Mike Vrabel

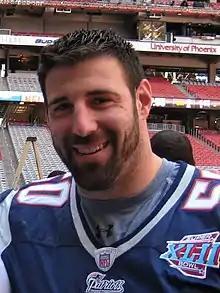
Vrabel playing for the New England Patriots in 2008

Though right outside linebacker had been Vrabel's primary position in the Patriots' 3–4 scheme in his first four seasons with New England, in 2005 Vrabel moved to inside linebacker, because of the limited effectiveness of inside backers Monty Beisel and Chad Brown, although he had never before played inside in the NFL. By the time Tedy Bruschi returned from injury, he and Vrabel were the two men starting inside. Rosevelt Colvin successfully filled Vrabel's old spot, and many cite the change in positions as a major contributor to the Patriots' rebound in the second half of the season. Vrabel moved inside again late in the 2006 season after Junior Seau suffered a broken arm.